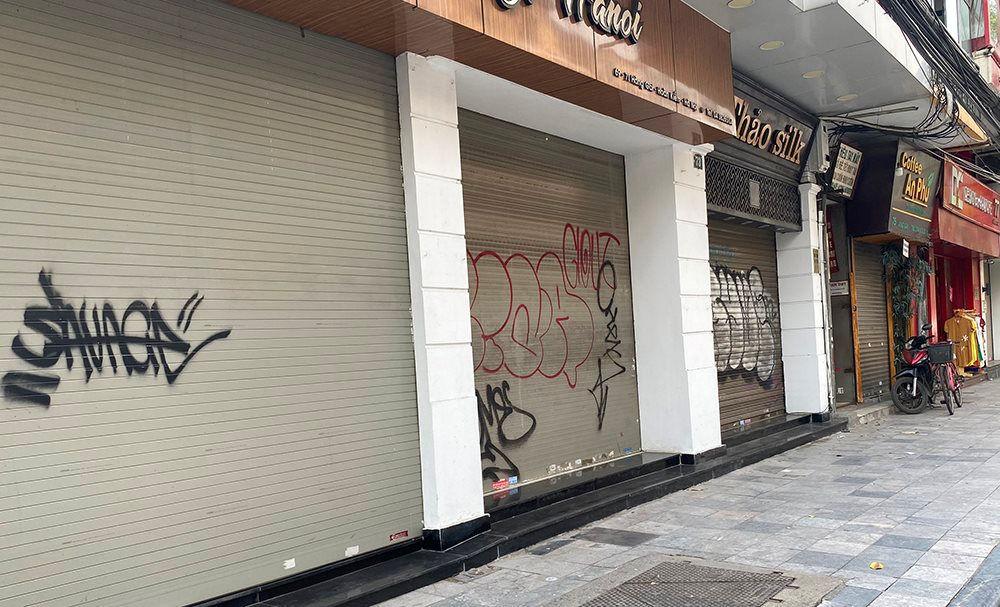
những ngôi nhà trên dãy phố này đang trong trạng thái đóng cửa